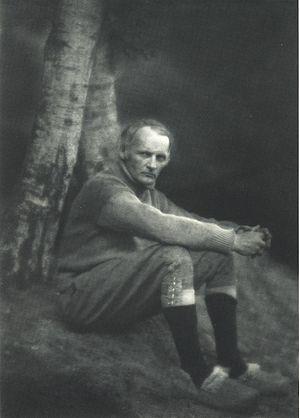
Heinrich Vogeler est un peintre allemand.